History of the Philippines (900–1565)

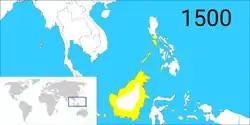
Around 1500, the Sultanate of Brunei controlled a western portion of the Philippine archipelago.

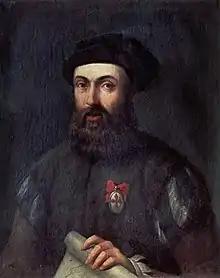
Ferdinand Magellan

Muslim traders introduced Islam to the then-Indianized Malayan empires around the time that wars over succession had ended in the Majapahit Empire in 1405. However, by 1380 Makhdum Karim had already brought Islam to the Philippine archipelago, establishing the Sheik Karimal Makdum Mosque in Simunul, Tawi-Tawi, the oldest mosque in the country. By the 15th century, Islam was established in the Sulu Archipelago and spread from there. Subsequent visits by Arab, Malay and Javanese missionaries helped spread Islam further in the islands.